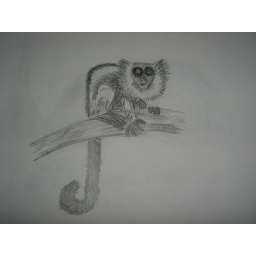
i also like this one but the other monkey wins in my book hands down.-also from the learn-to-draw bookgraphite